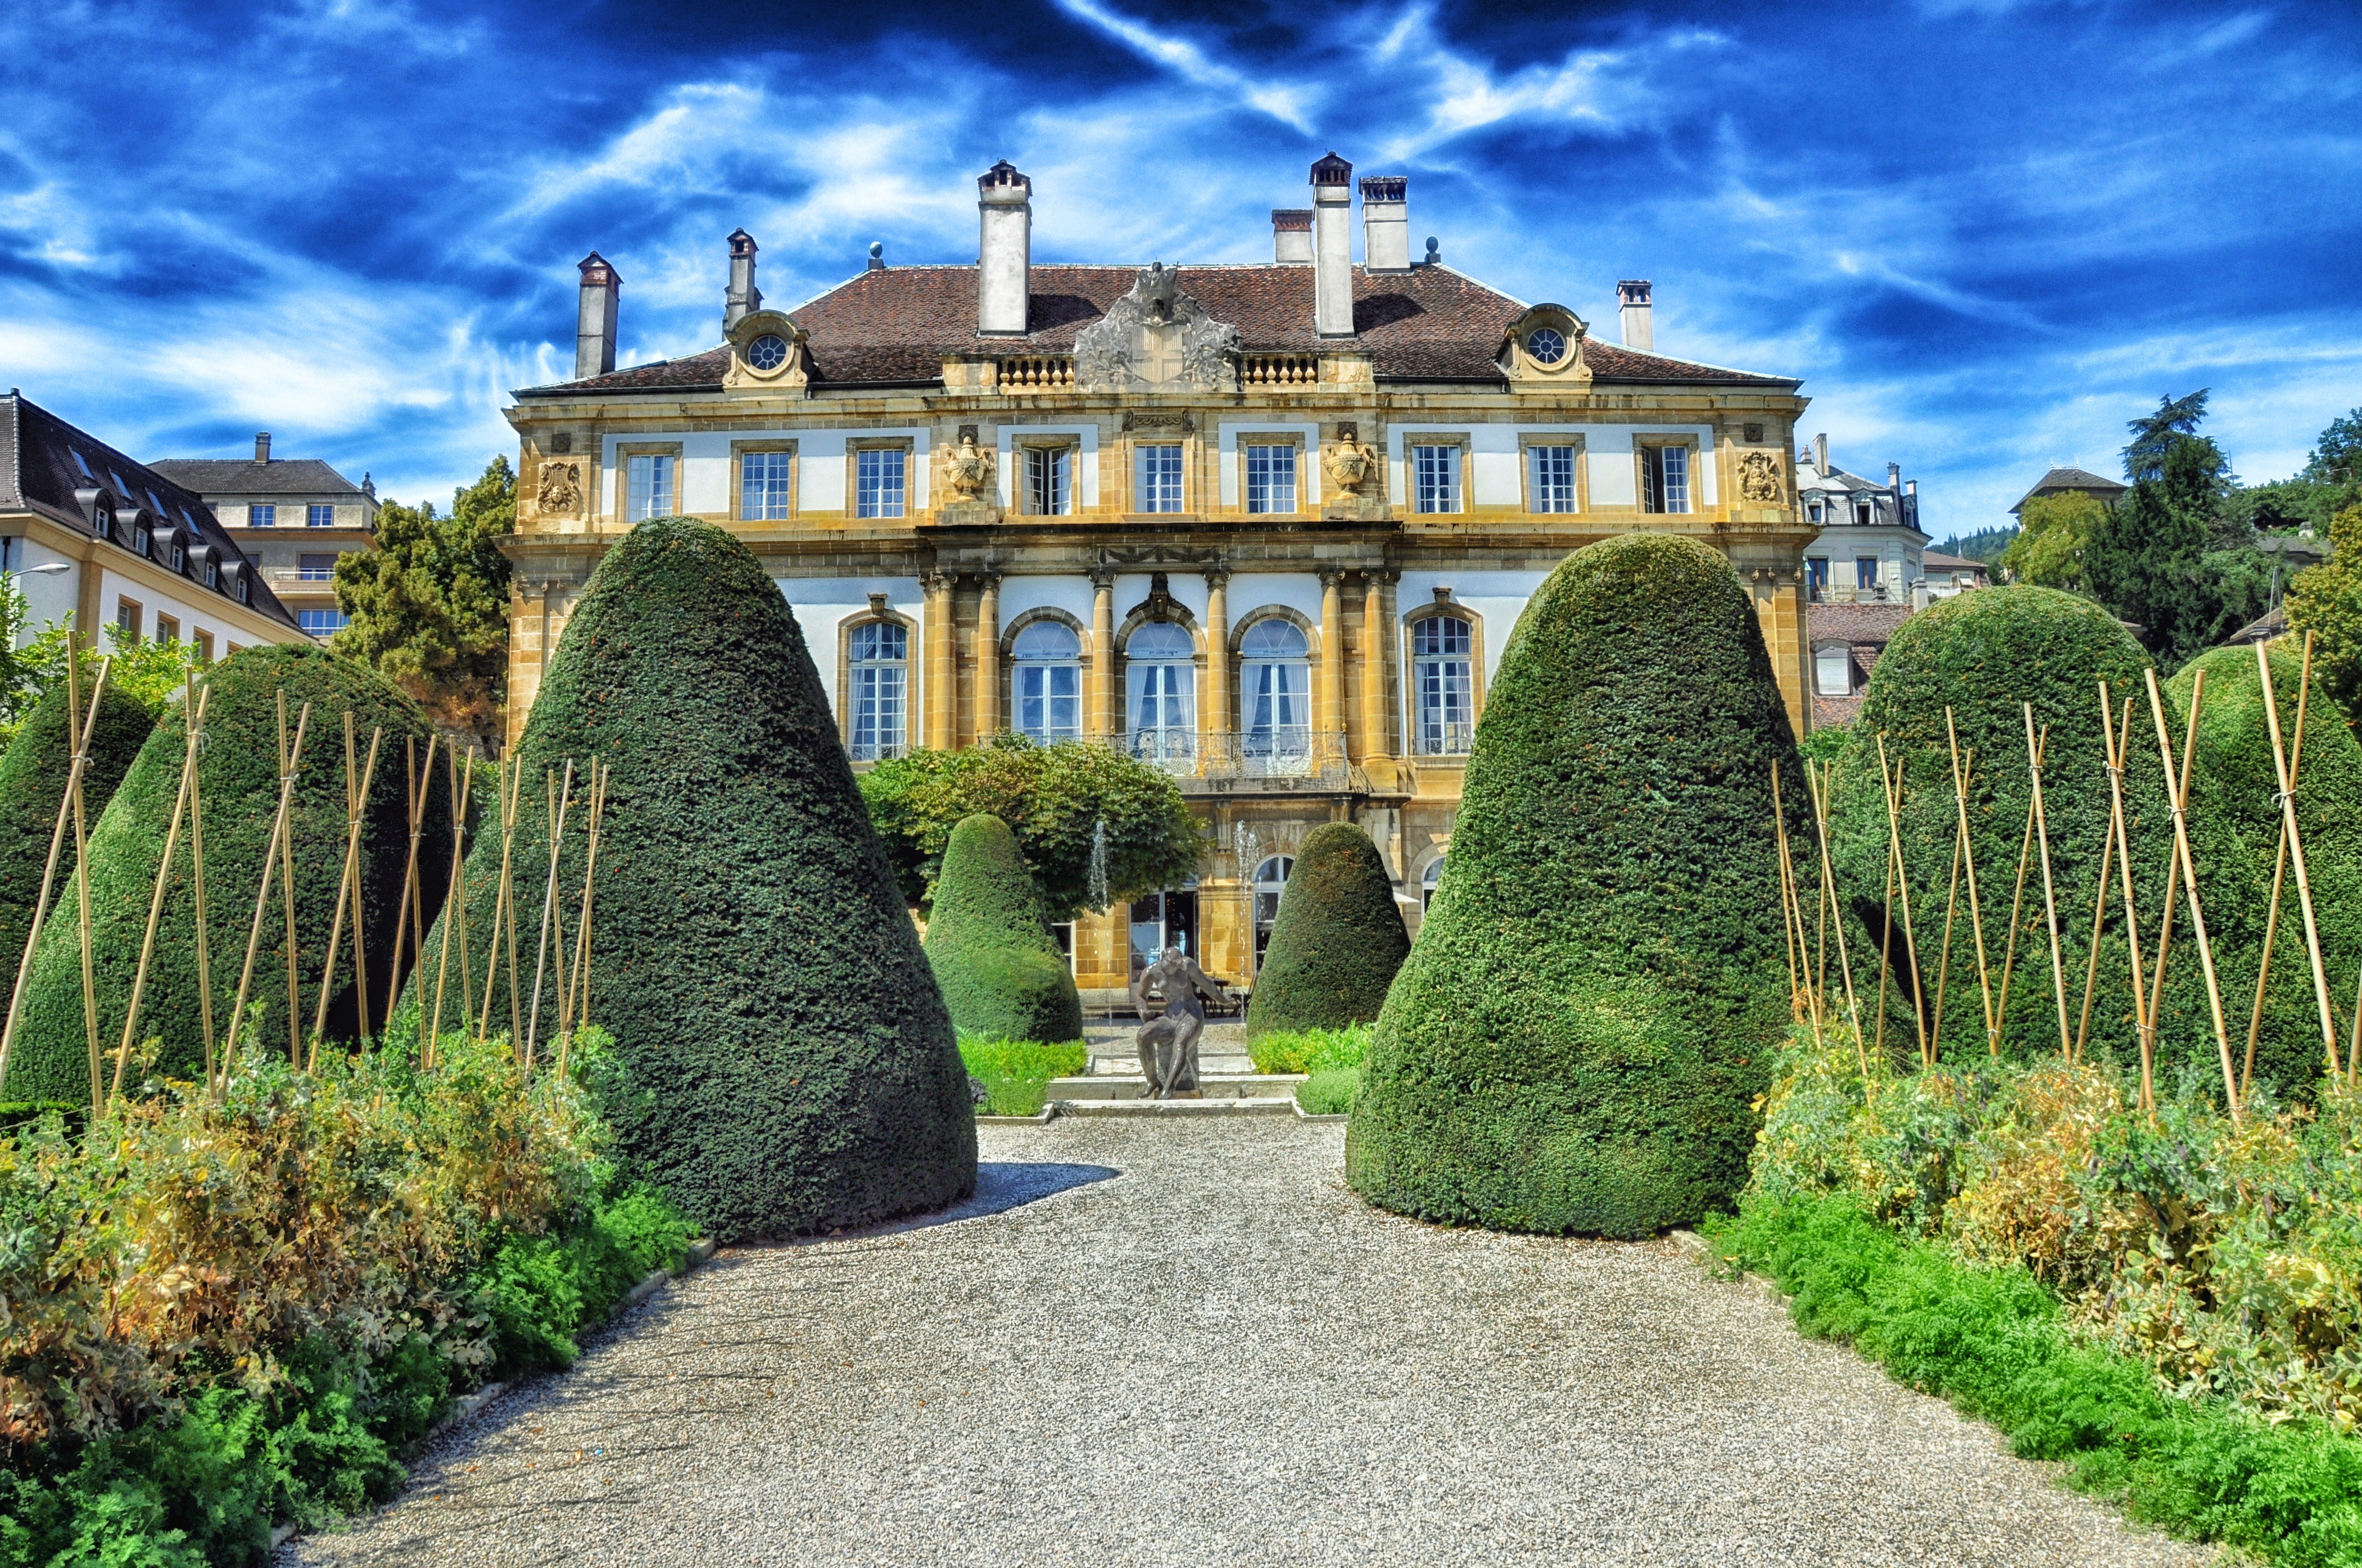
nature, architecture, sky, mansion, building, chateau, palace, castle, landmark, garden, tourism, outside, hdr, clouds, monastery, switzerland, grounds, estate, stately home, historic site, neuchatel hotel